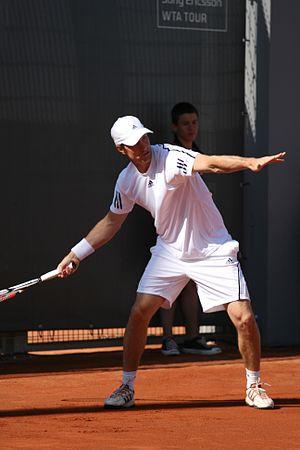
Simon Olof Karl Aspelin, né le 11 mai 1974 à Saltsjöbaden, est un joueur de tennis suédois spécialisé dans le jeu en double, professionnel de 1998 à 2011.